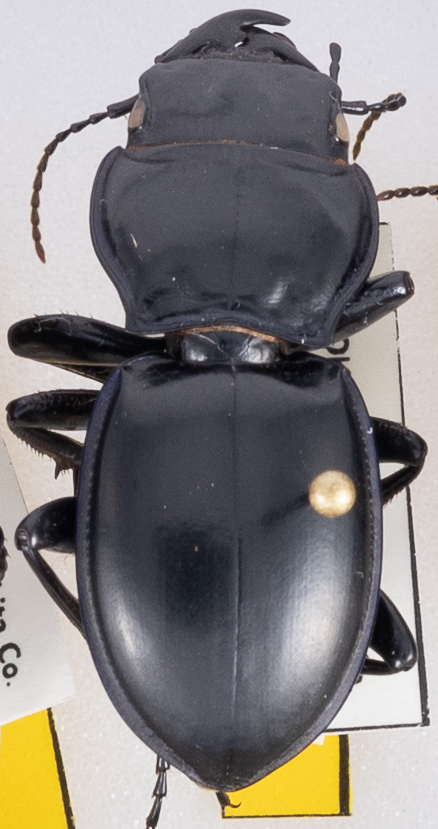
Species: Pasimachus californicus
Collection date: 2022-10-05
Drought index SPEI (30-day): -1.69
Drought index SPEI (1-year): -2.09
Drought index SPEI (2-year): -1.13